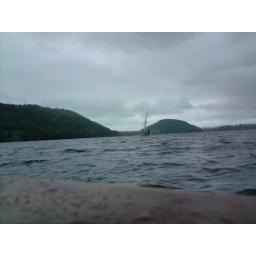
phone in peril, balanced on the wet boat